House of the Seven Gables (Mayo, Florida)

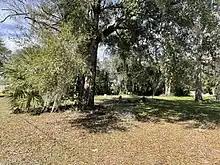
The lot on the corner of Clark and Bloxham streets Feb 5 2023

Recently, a storm nearly demolished the house. No plans are known for any restoration and the house, which had appeared to be beyond repair, has since been dismantled and the lot cleared.